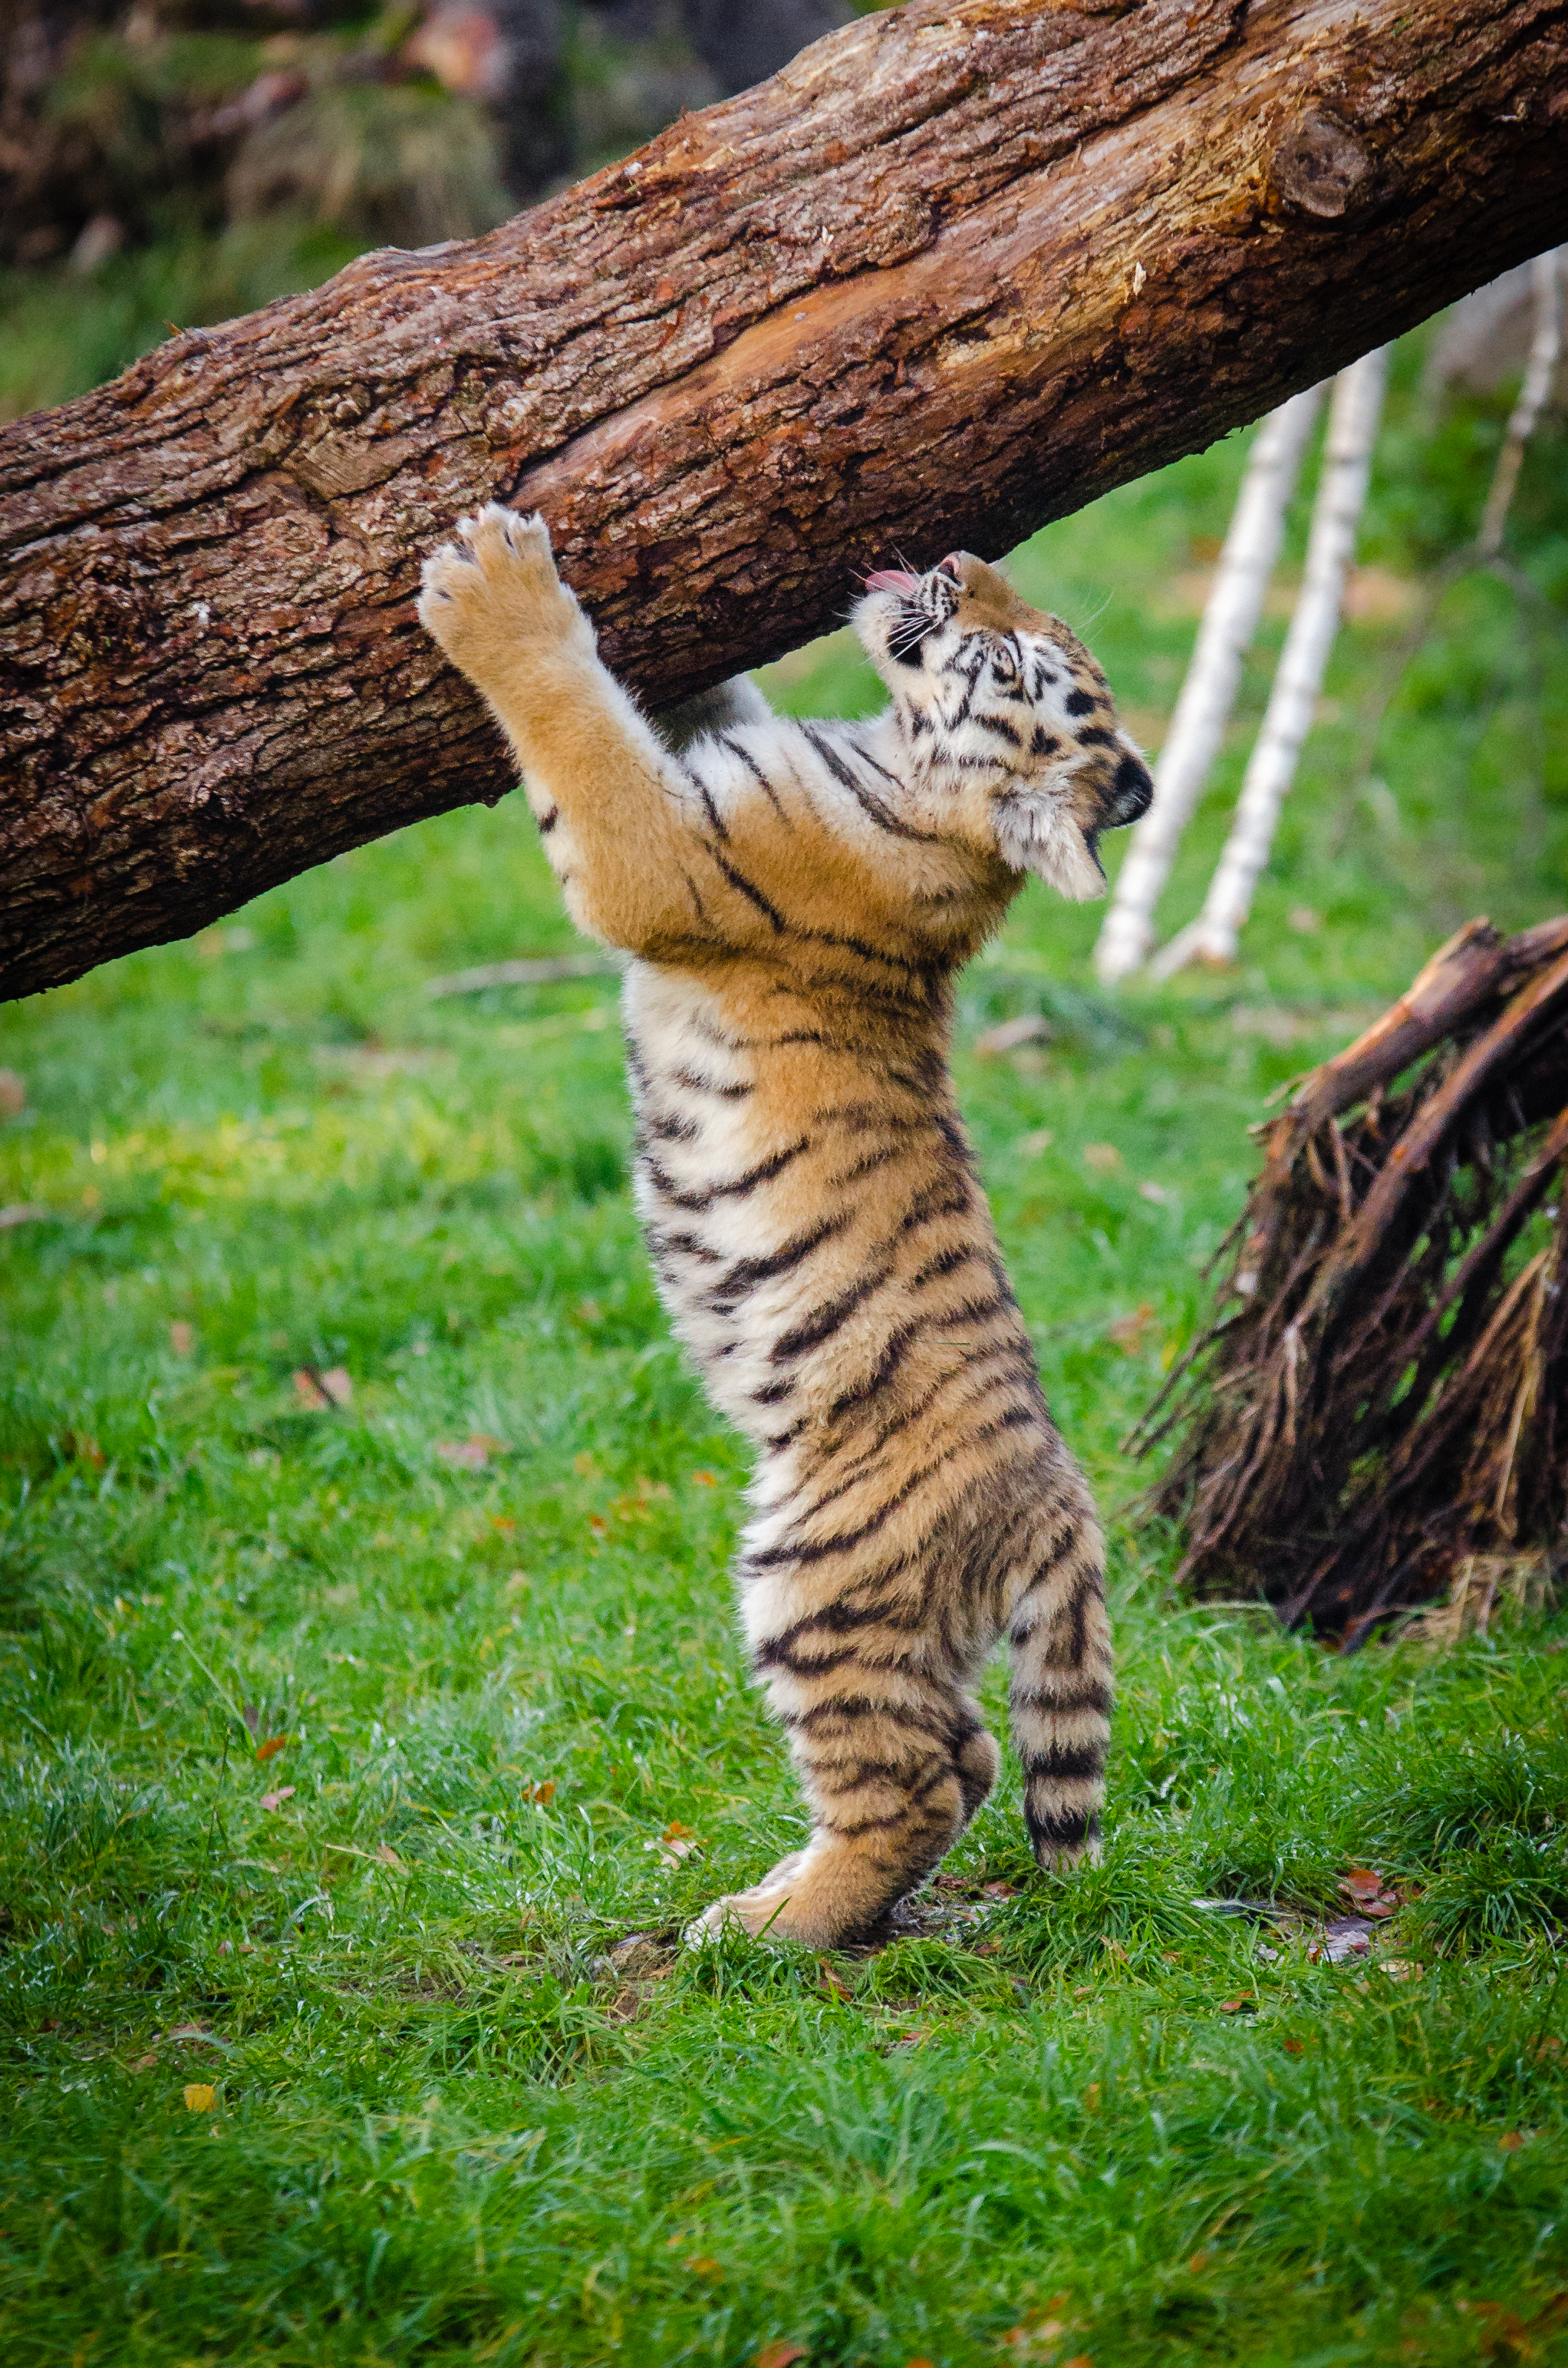
nature, grass, white, animal, wildlife, zoo, fur, orange, green, jungle, cat, natural, feline, mammal, predator, fauna, eyes, de, tiger, eye, animals, stripes, vertebrate, germany, deutschland, weiss, natur, katze, tier, pretty, fell, tiere, tierpark, sibirischer, siberian, panthera, tigri, carnivore, ussuritiger, amurtiger, tigris, altaica, pelz, pelzig, streifen, weis, siberiese, tigre, tigresiberiano, duisburg, gr n, sib rie, big cats, cat like mammal